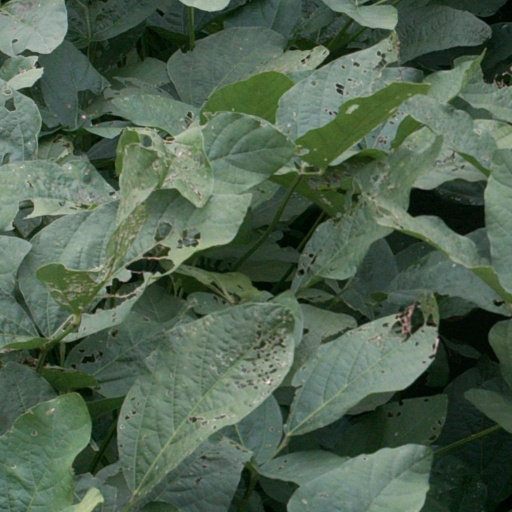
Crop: soybean